James Tavernier

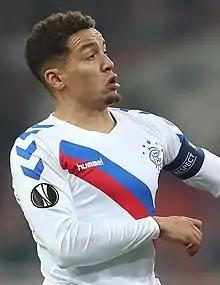
Tavernier playing for Rangers in 2018

James Henry Tavernier (born 31 October 1991) is an English professional footballer who plays as a right-back and is club captain for club Rangers.